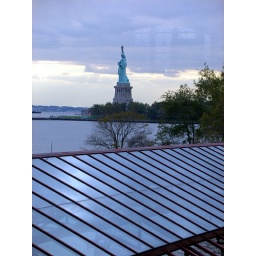
The Statue of Liberty taken from a window in the processing room on the second floor of Ellis Island. October 05